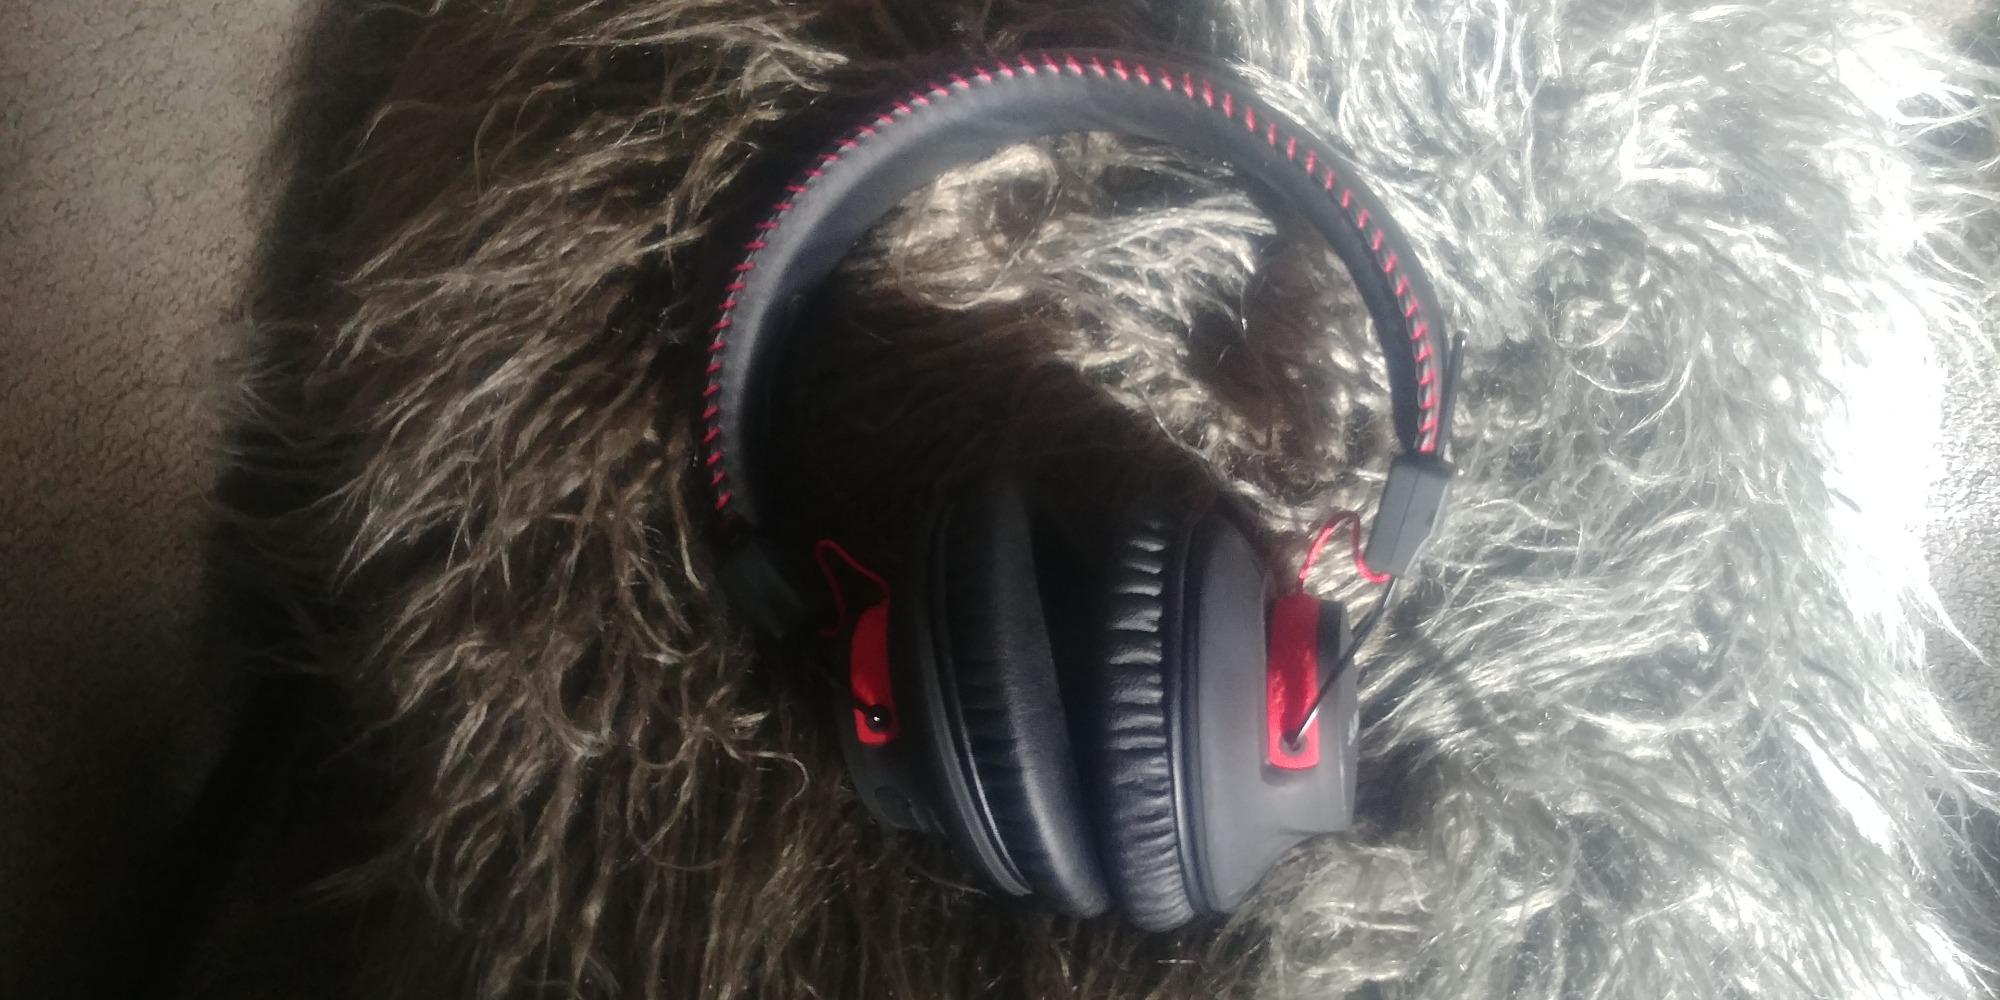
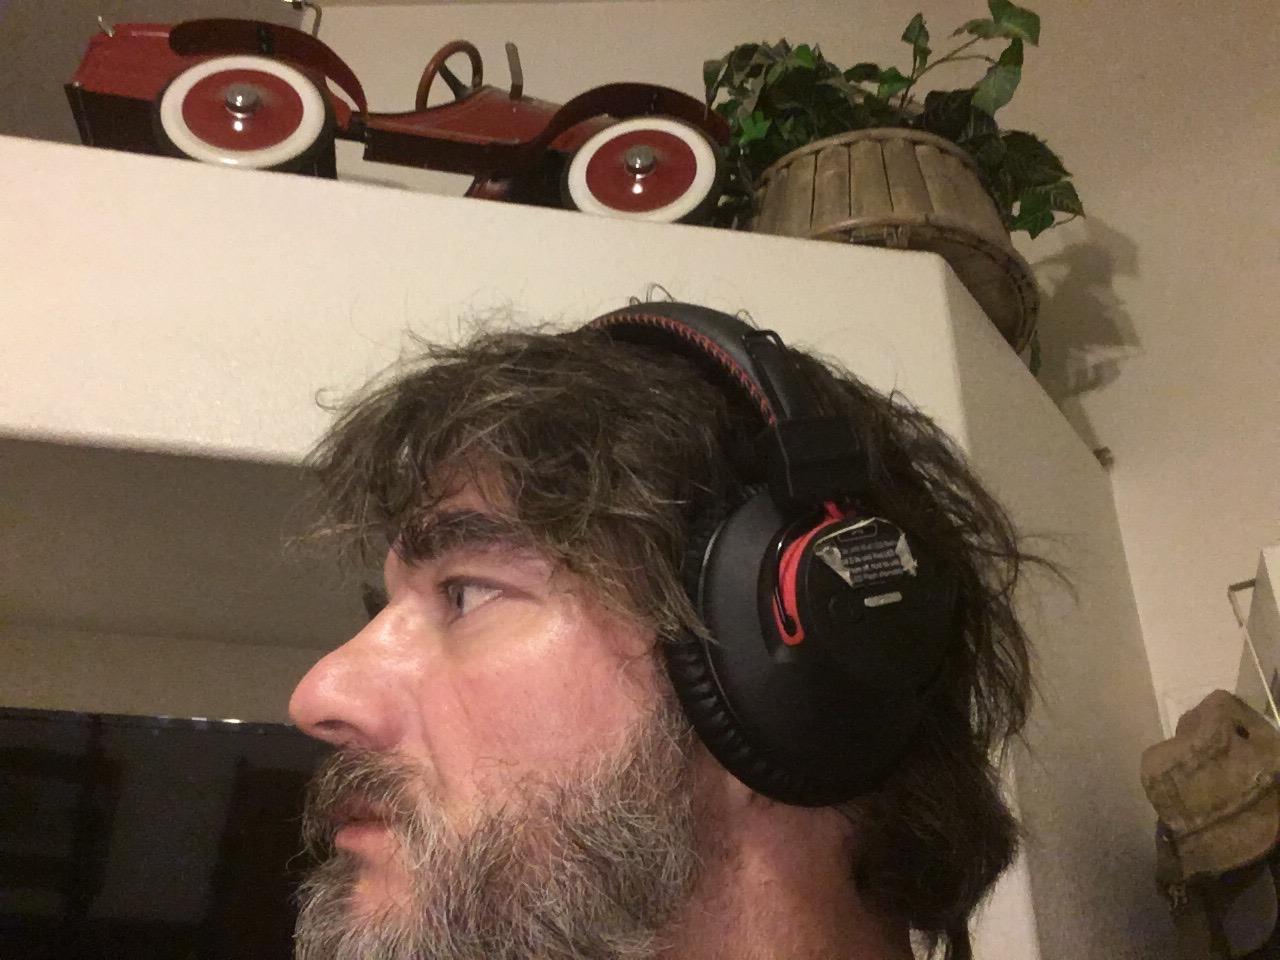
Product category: headphones
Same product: yes